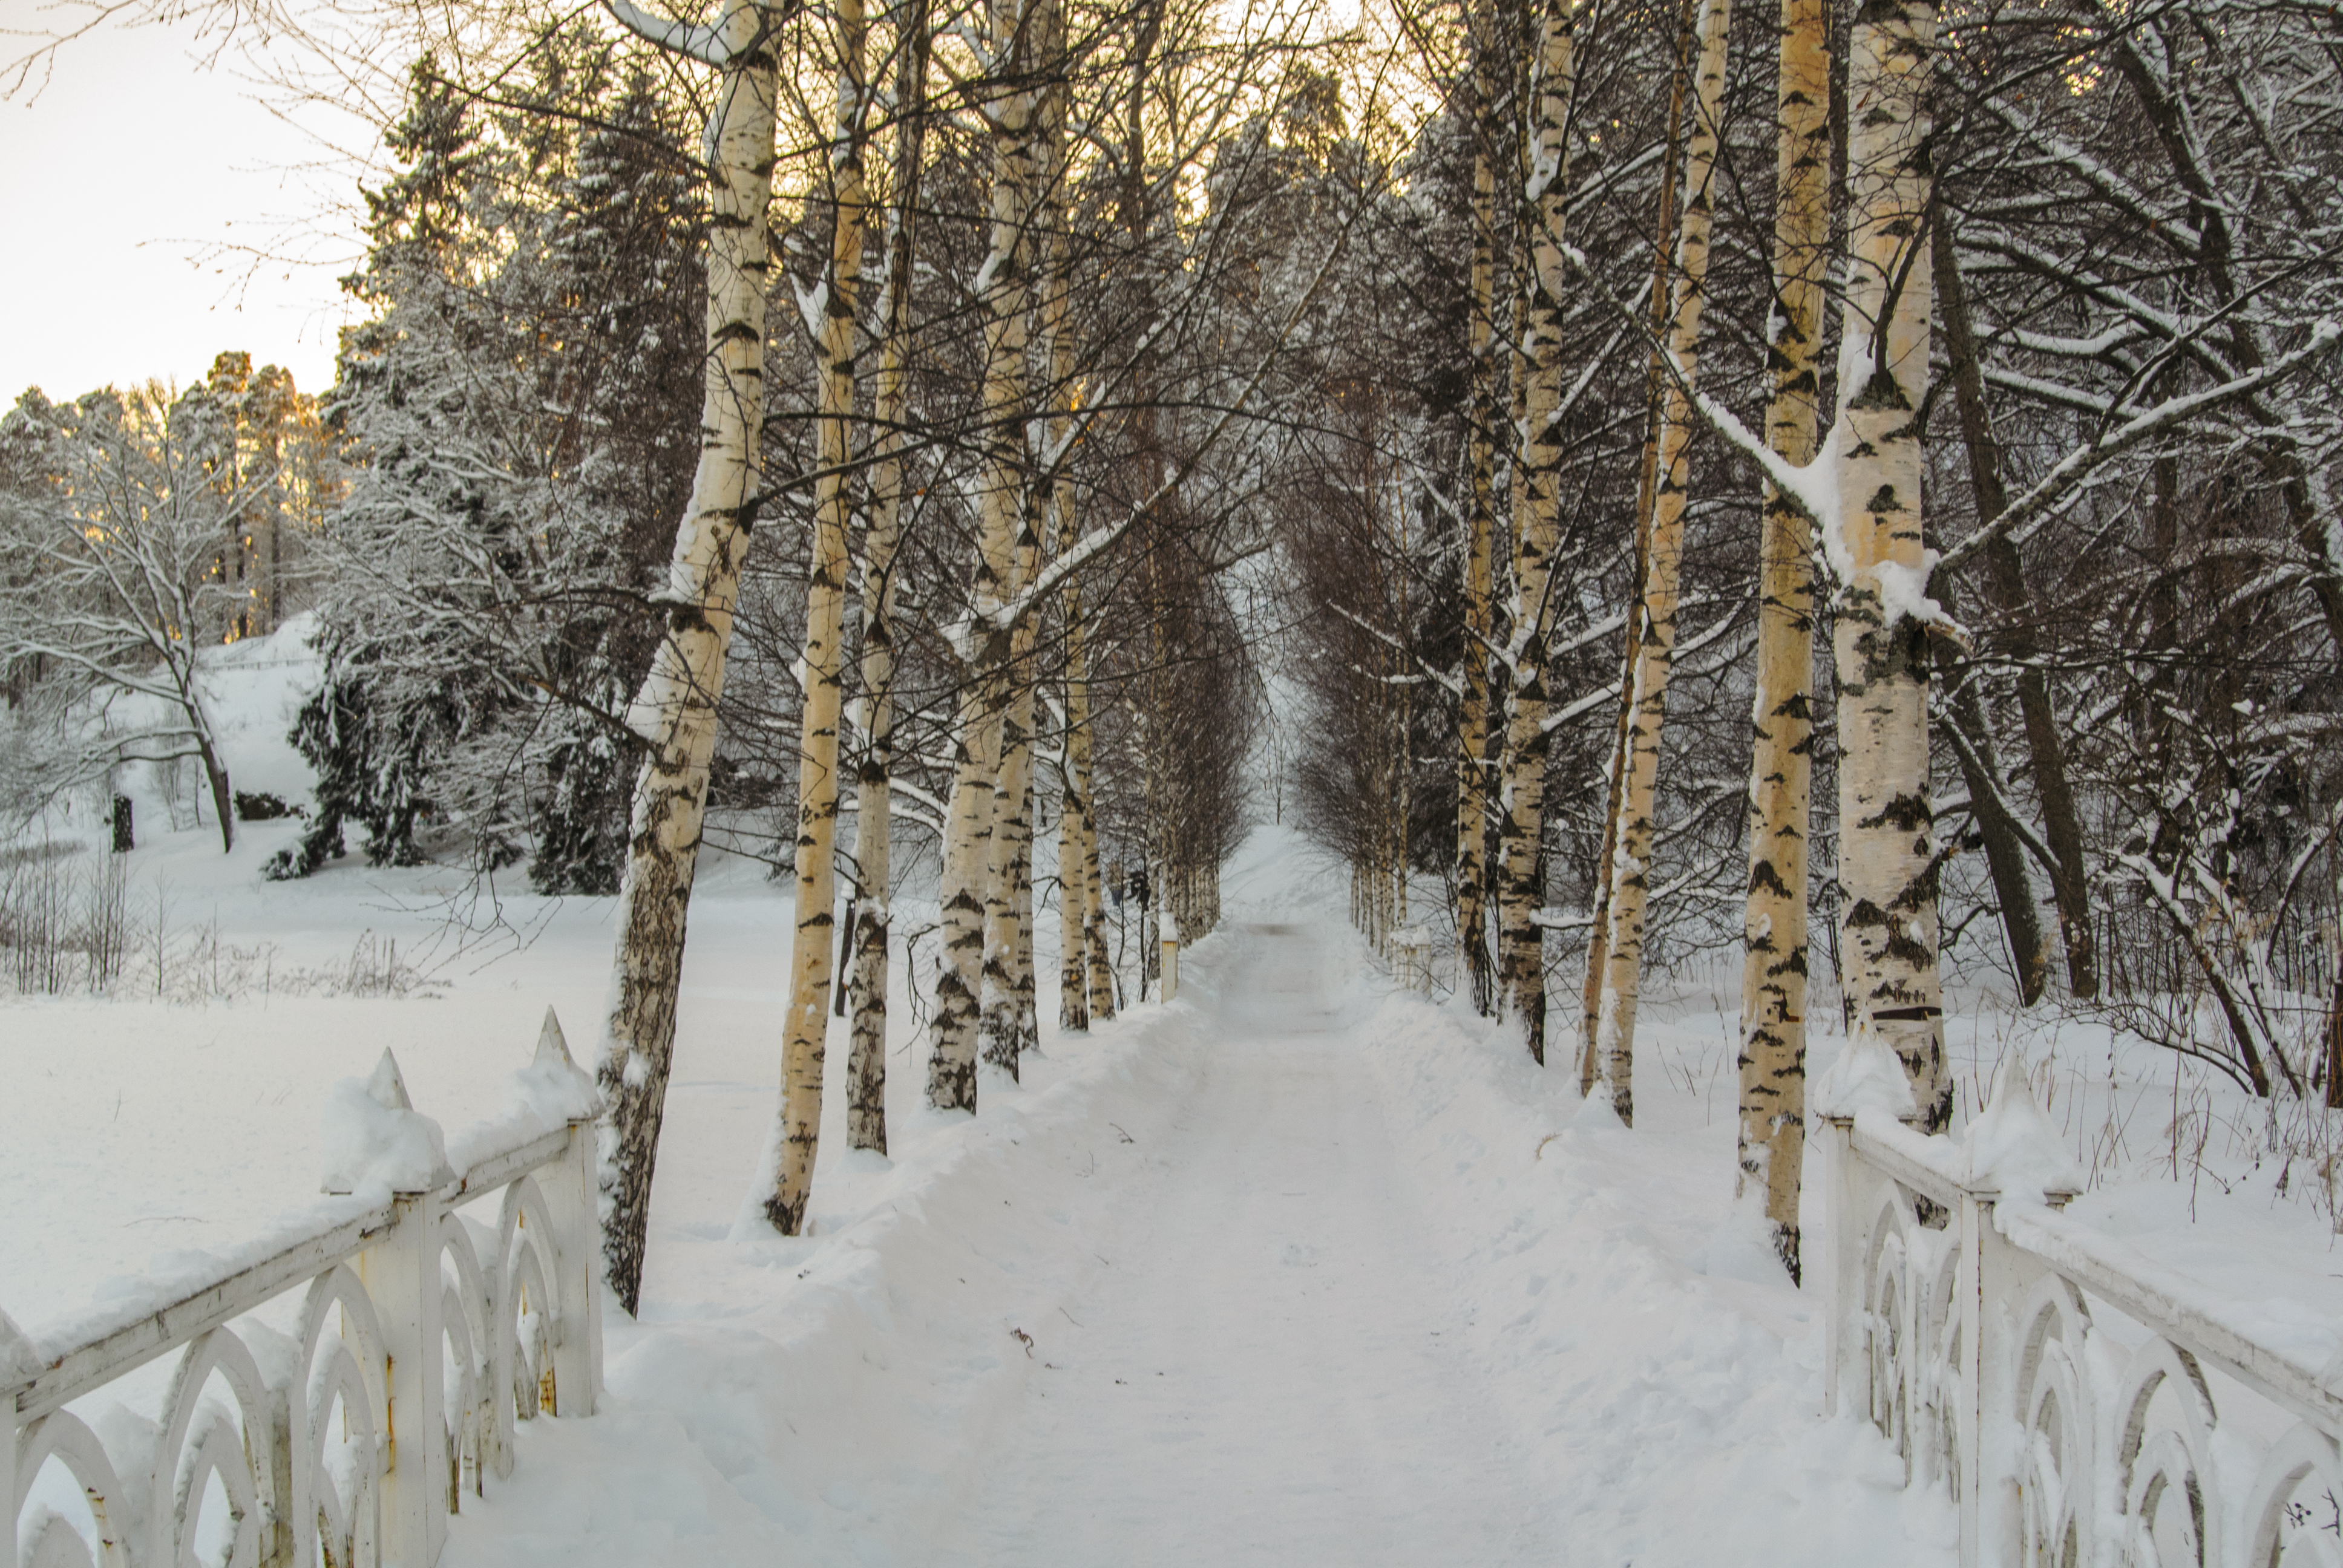
images, plant, snow, natural landscape, wood, tree, twig, sky, trunk, freezing, sunlight, fence, biome, atmospheric phenomenon, slope, landscape, thoroughfare, road, forest, event, deciduous, winter, grove, frost, woodland, spruce fir forest, trail, temperate broadleaf and mixed forest, path, symmetry, precipitation, nature reserve, Northern hardwood forest, conifer, tropical and subtropical coniferous forests, monochrome, temperate coniferous forest, old growth forest, grass, plant stem, monochrome photography, walkway, winter storm, birch family, lane, fir, pine family, evening, ice